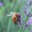
Label: bee